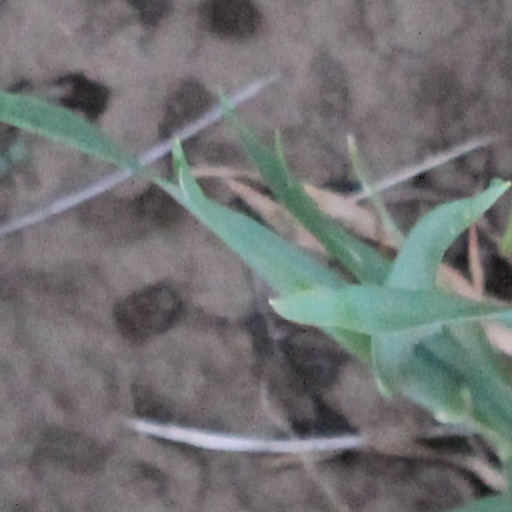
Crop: wheat